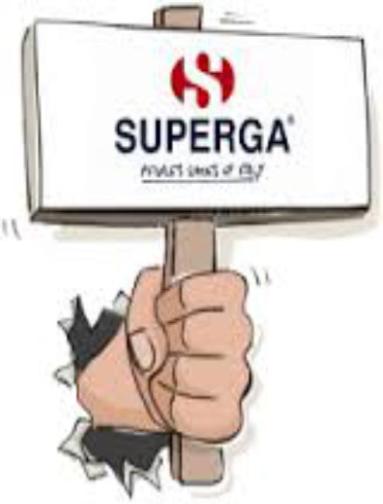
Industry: Clothes